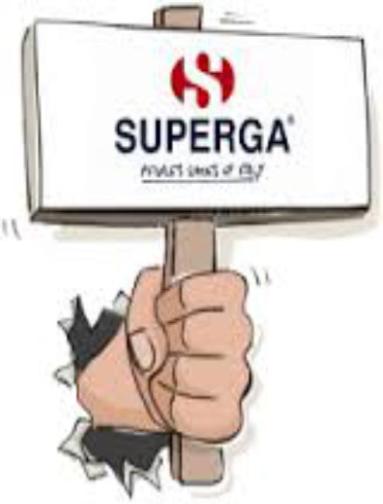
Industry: Clothes